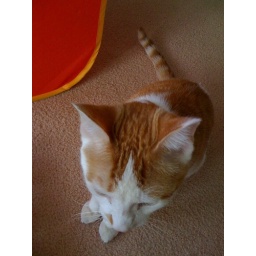
A study in orange and white